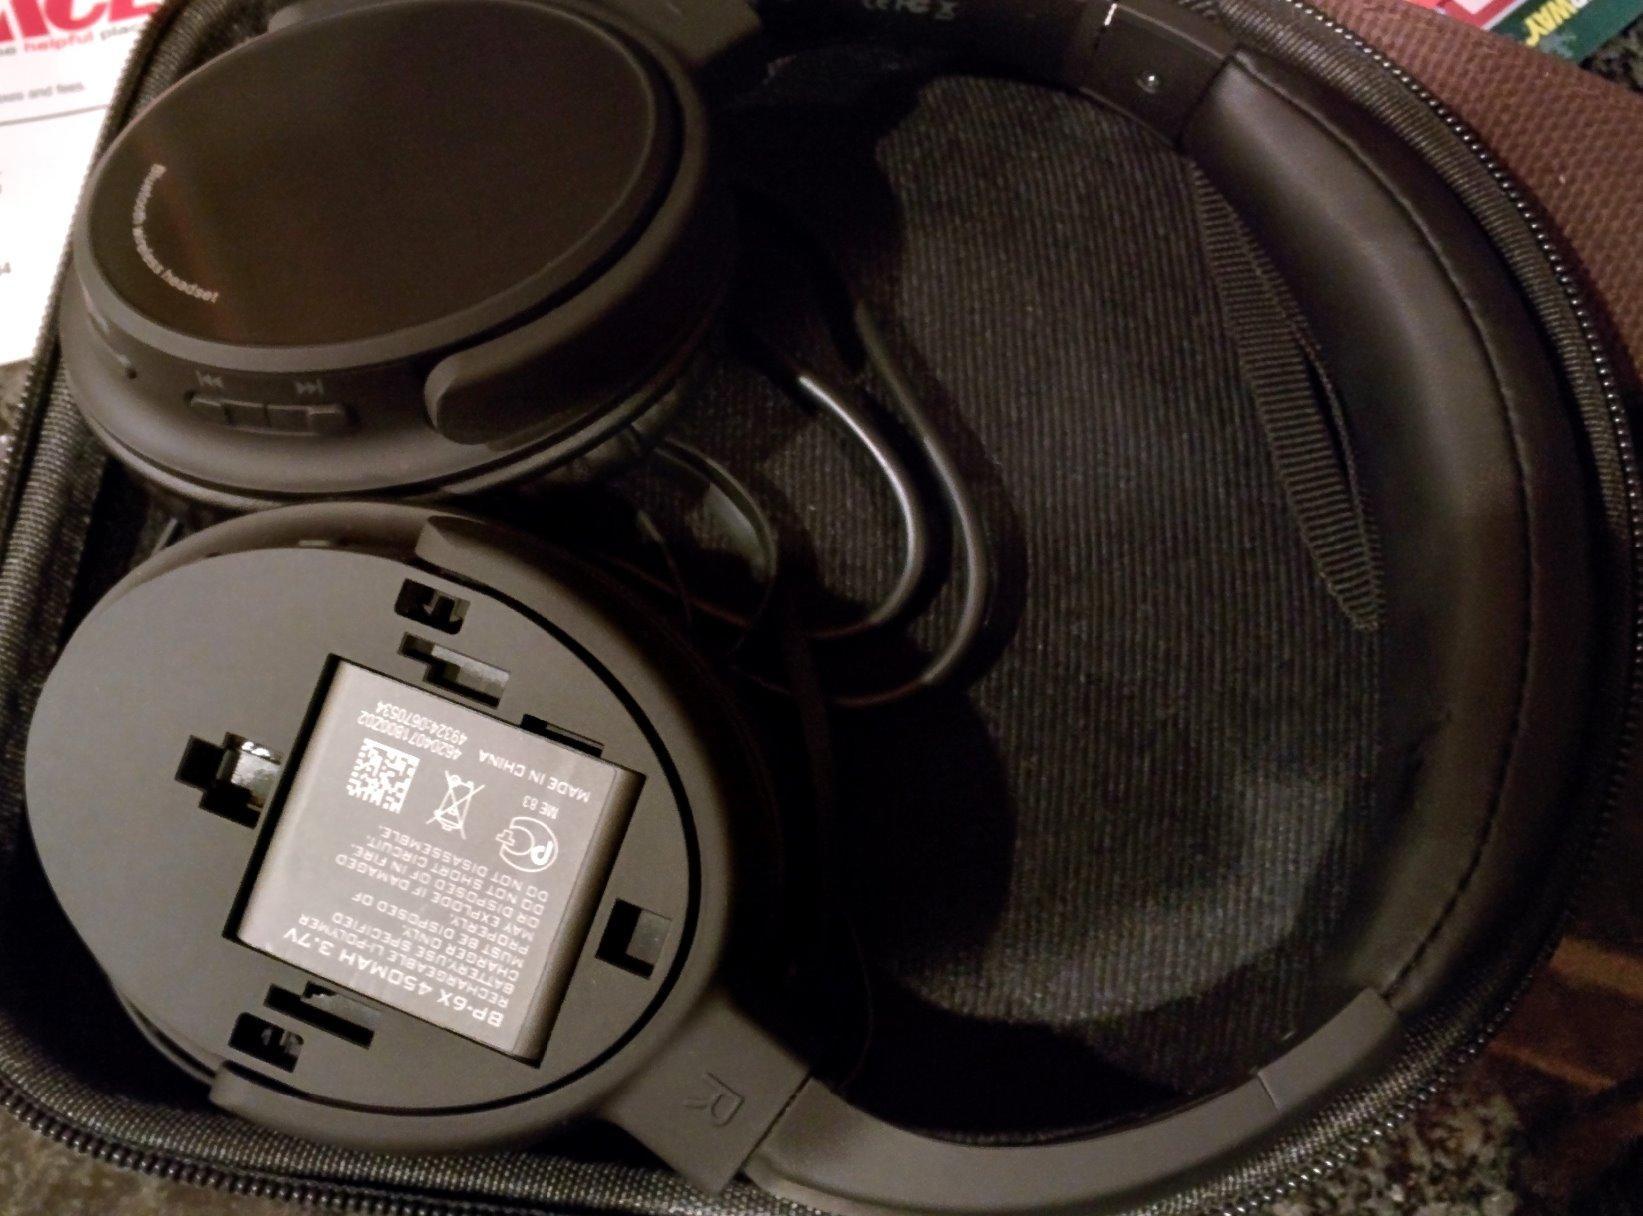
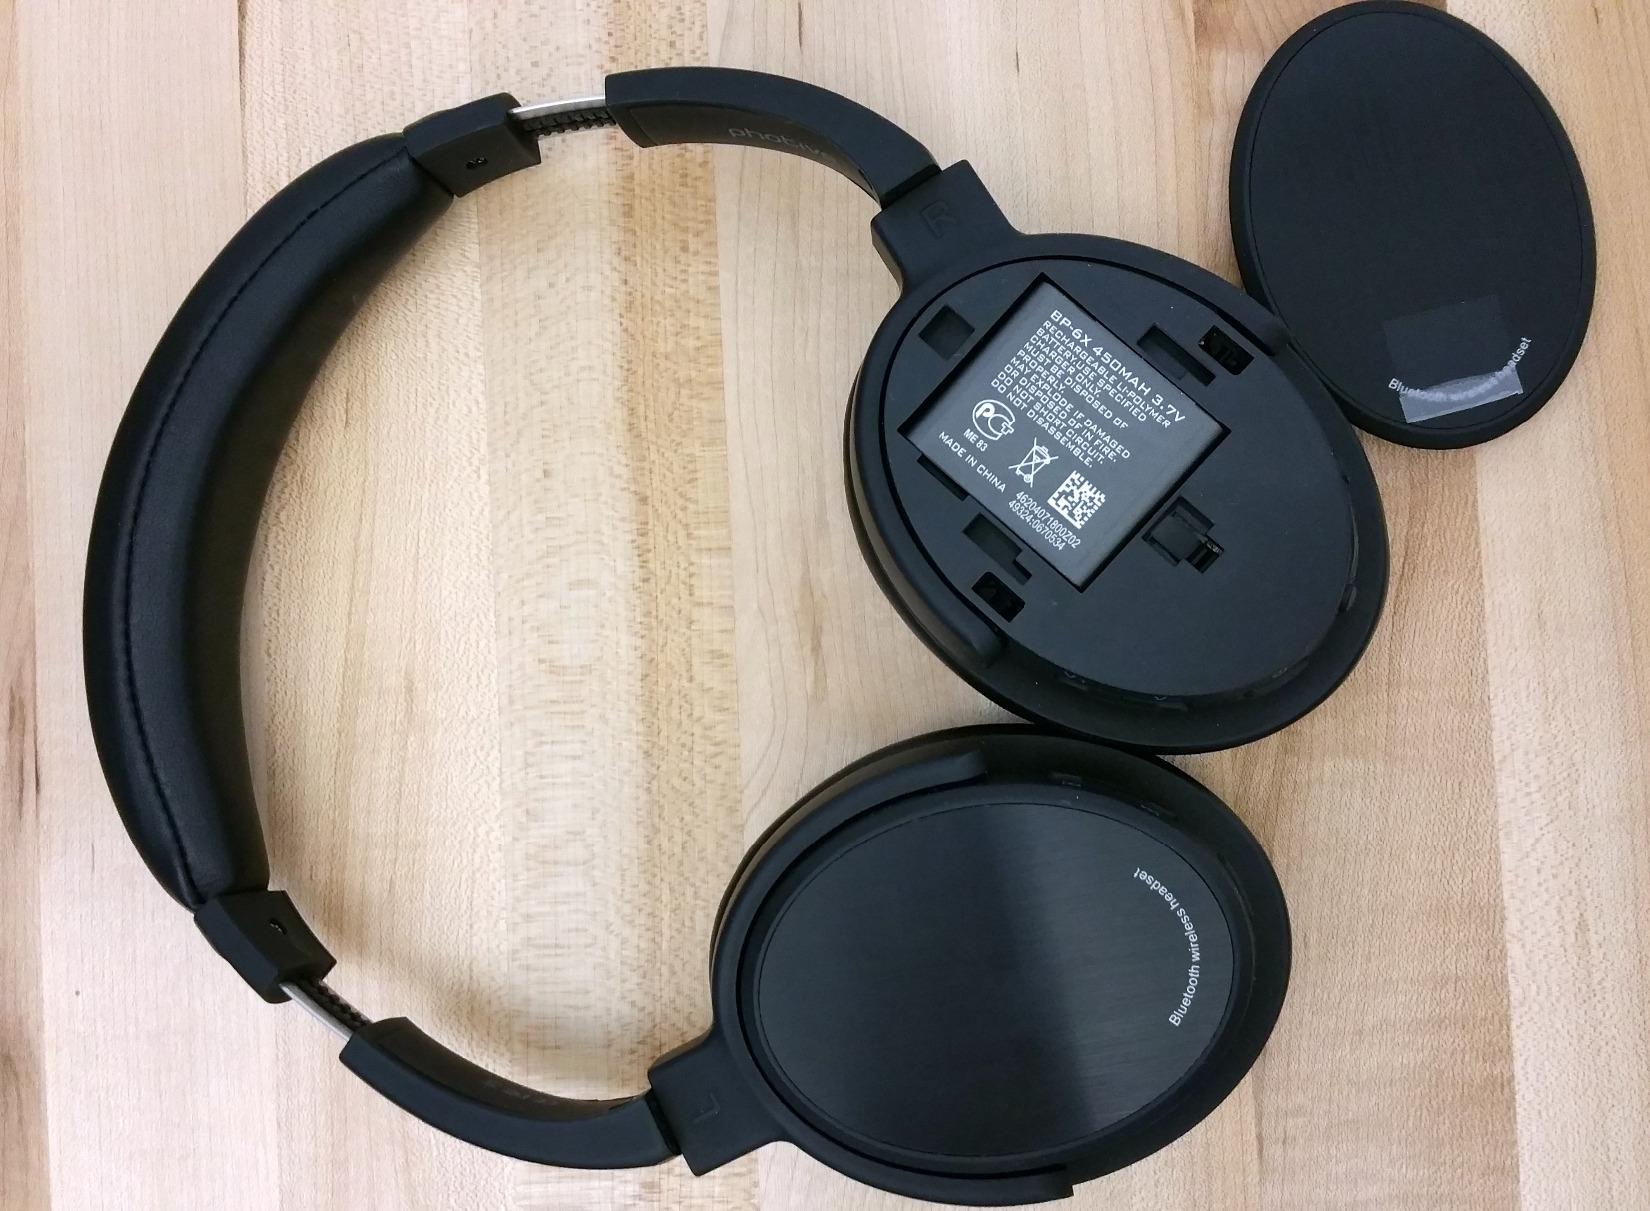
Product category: headphones
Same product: yes